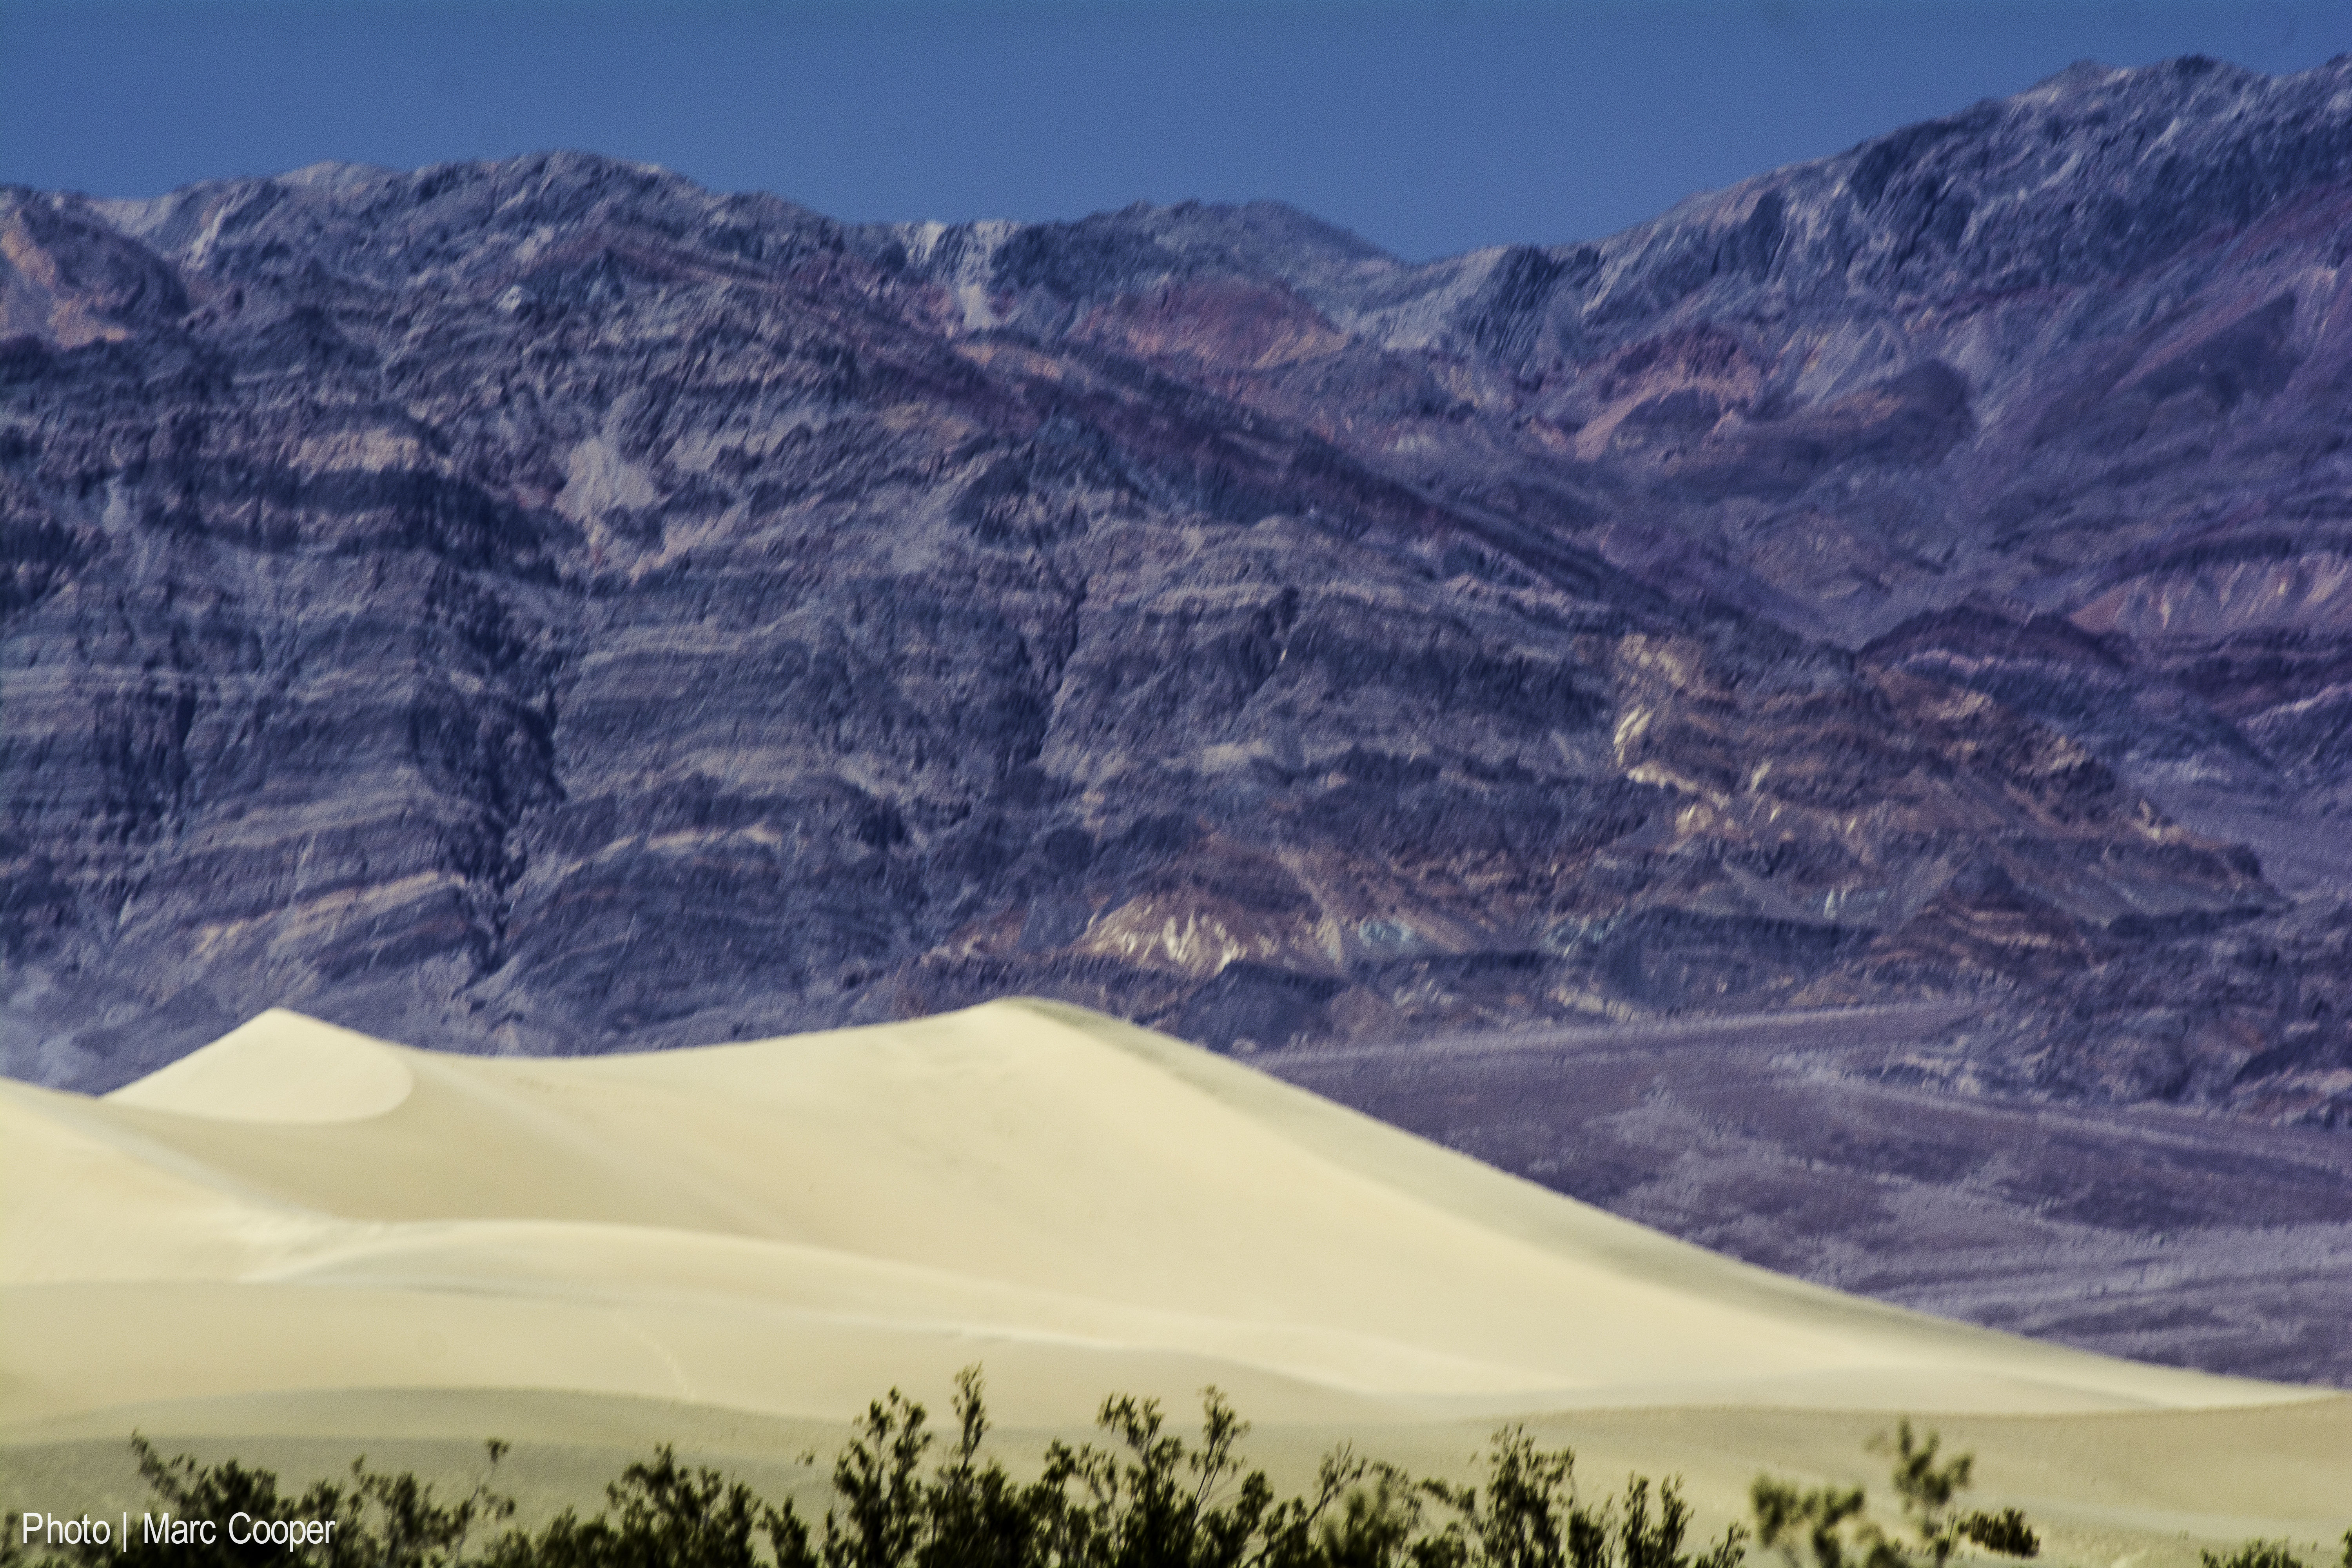
landscape, wilderness, mountain, hill, valley, mountain range, ridge, plain, cool image, sanddunes, plateau, mesquitesanddunes, deathvalleysanddunes, mesquitesandflats, fell, habitat, i, landform, mountain pass, natural environment, geographical feature, mountainous landforms